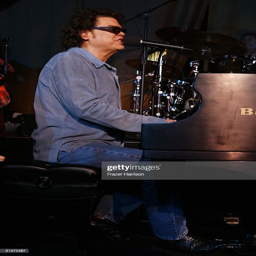
country artist attends rehearsal for the tribute evening held .